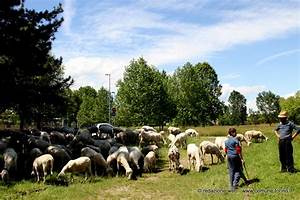
Label: pecora